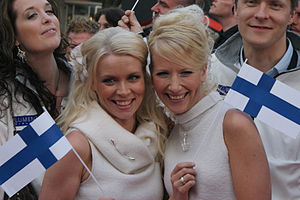
Kuunkuiskaajat
Kuunkuiskaajat er en finsk duo som består af Susan Aho og Johanna Virtanen. De repræsenterede Finland i Eurovision Song Contest 2010 i Oslo, Norge med sangen Työlki ellää. Men blev stemt ud i 1. semifinale, og kom dermed ikke med i finalen.